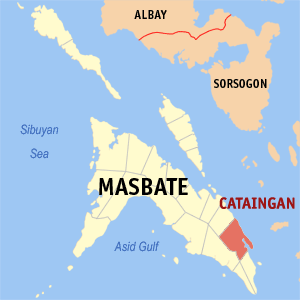
Cataingan est une localité de la province de Masbate, aux Philippines. En 2015, elle compte 50 327 habitants.